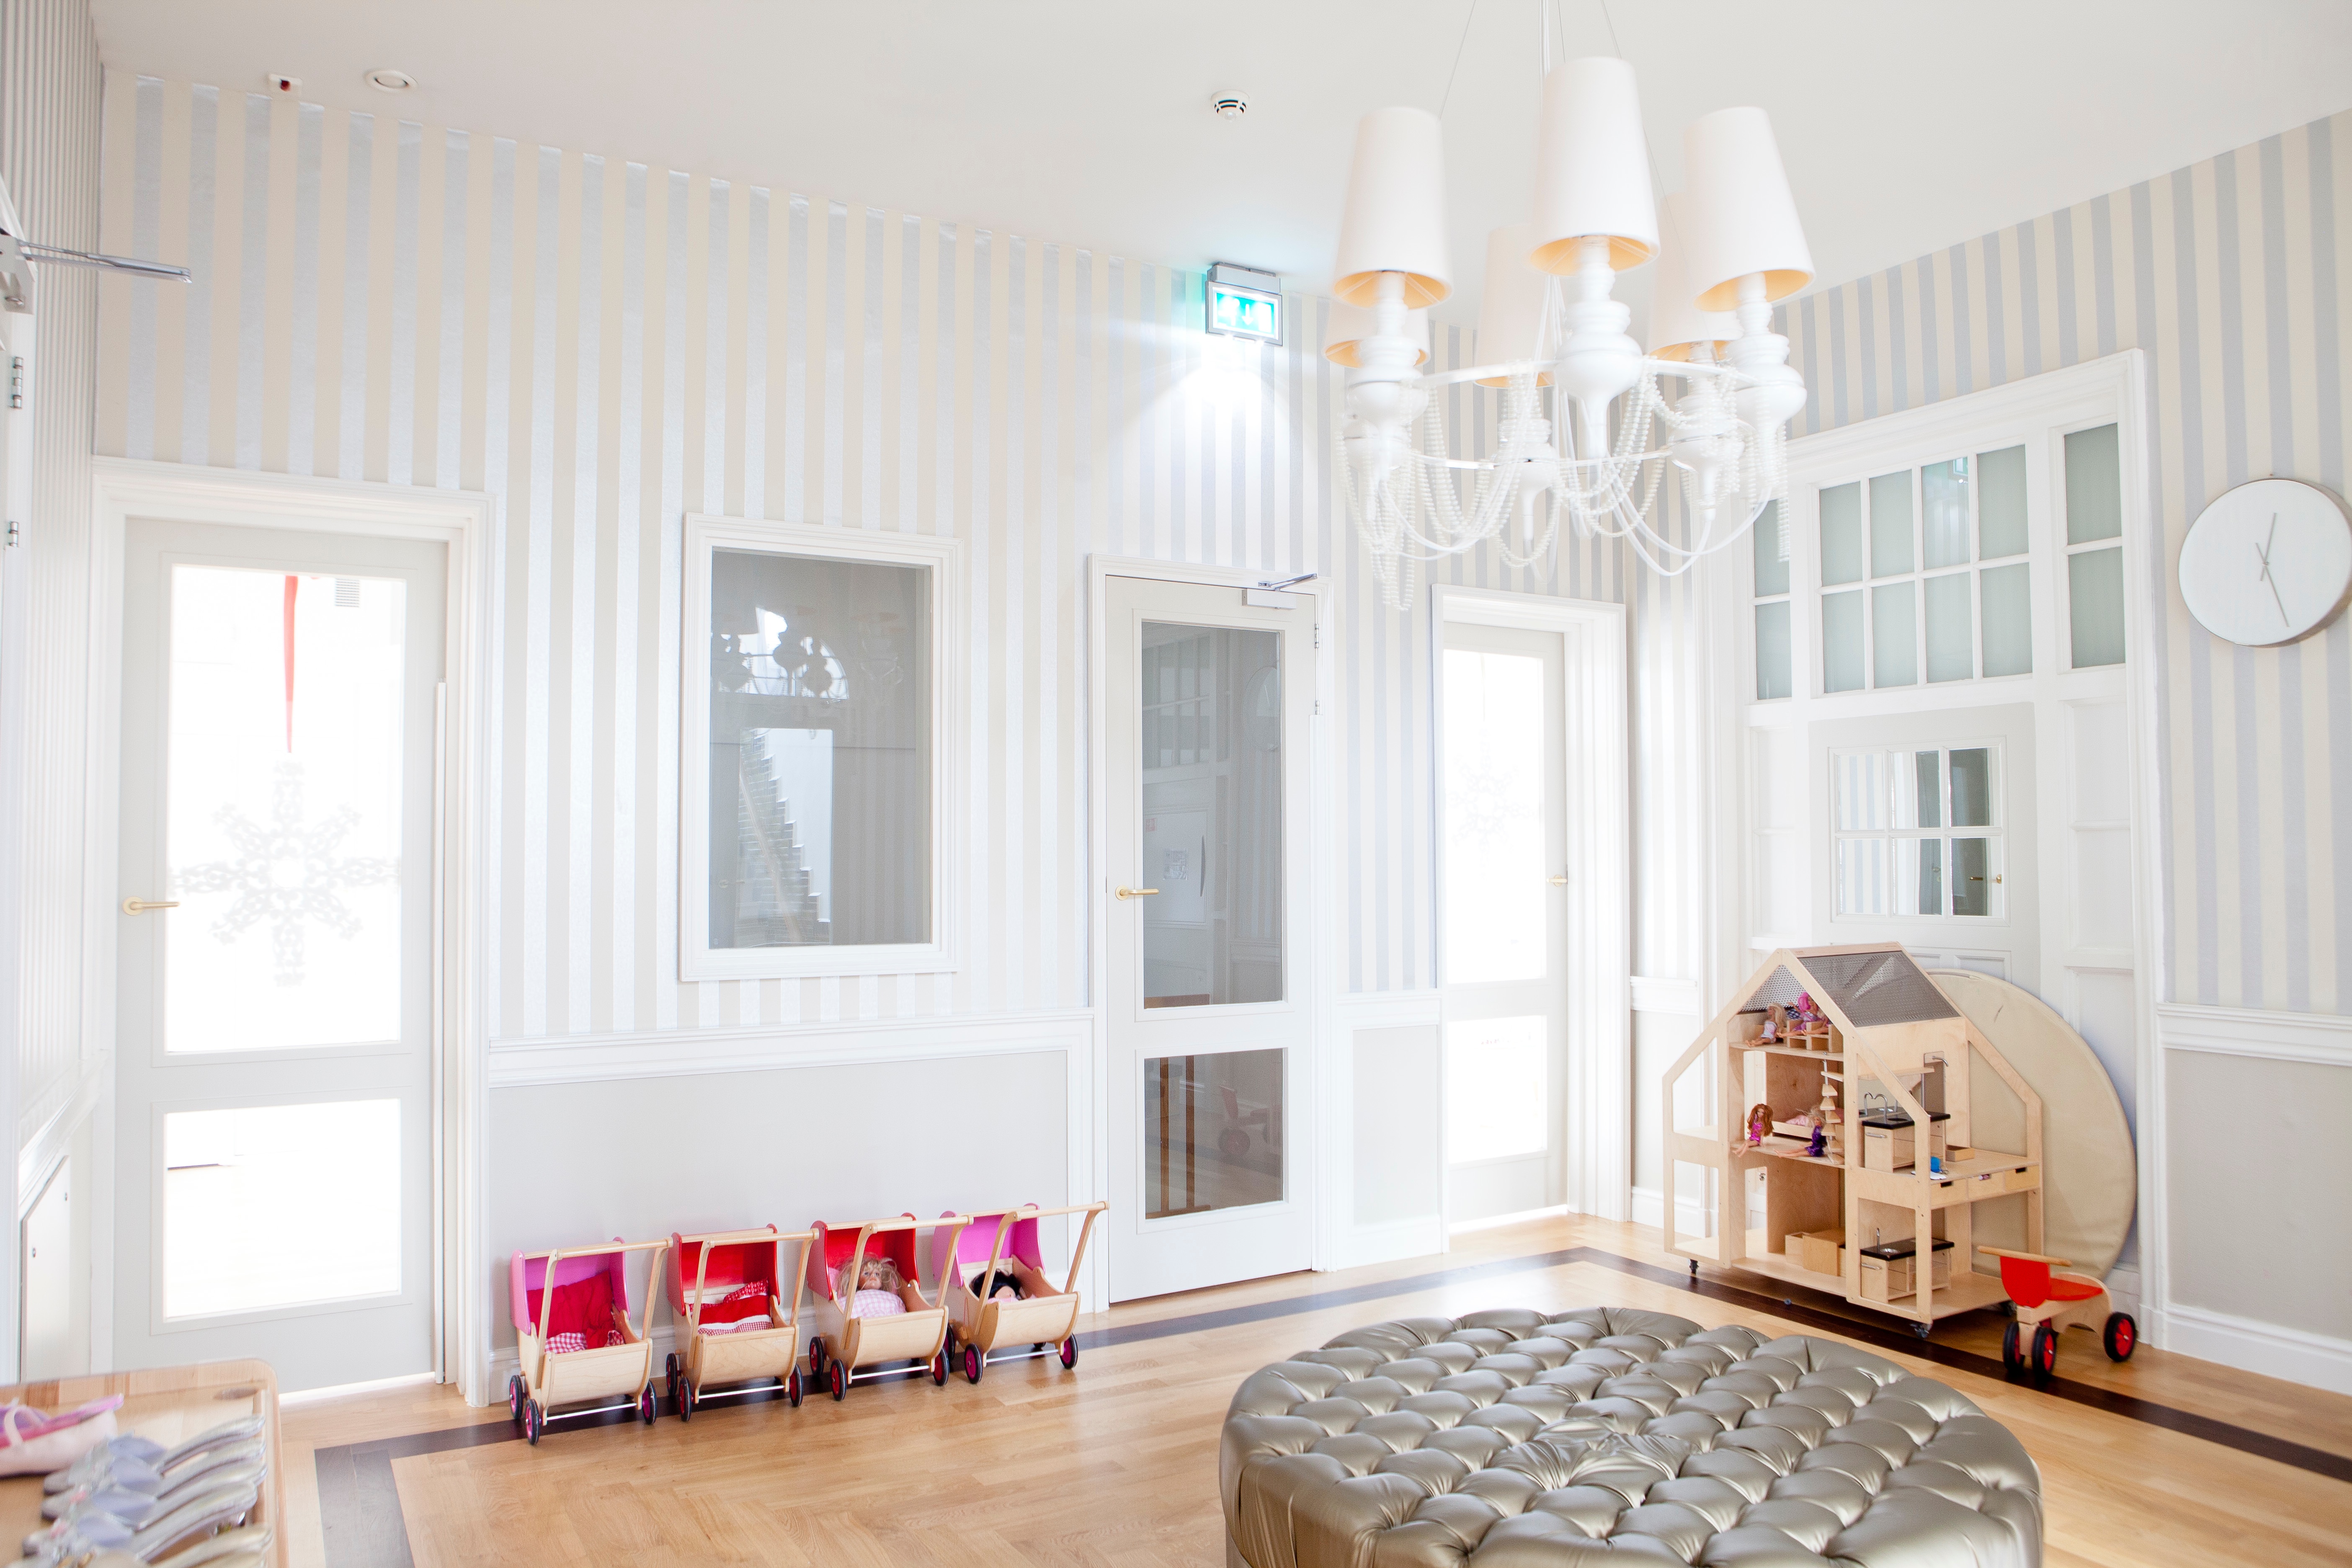
floor, home, ceiling, cottage, property, living room, furniture, room, bedroom, interior design, design, hardwood, farmhouse, real estate, dining room